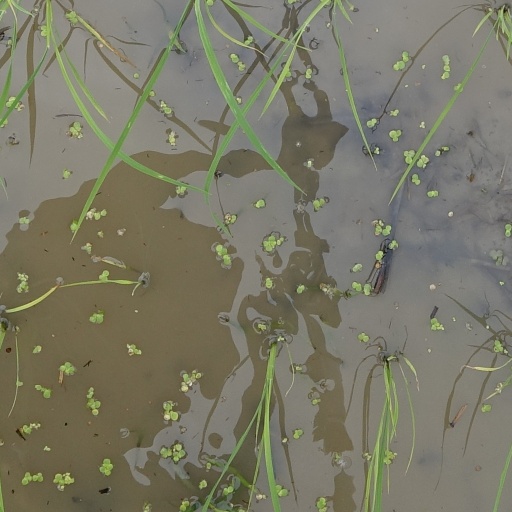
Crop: rice